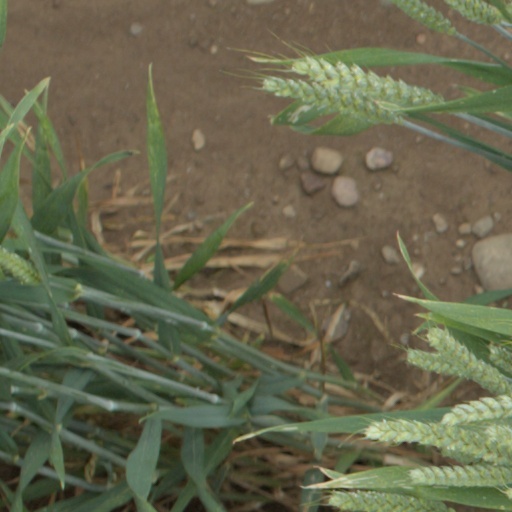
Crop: wheat